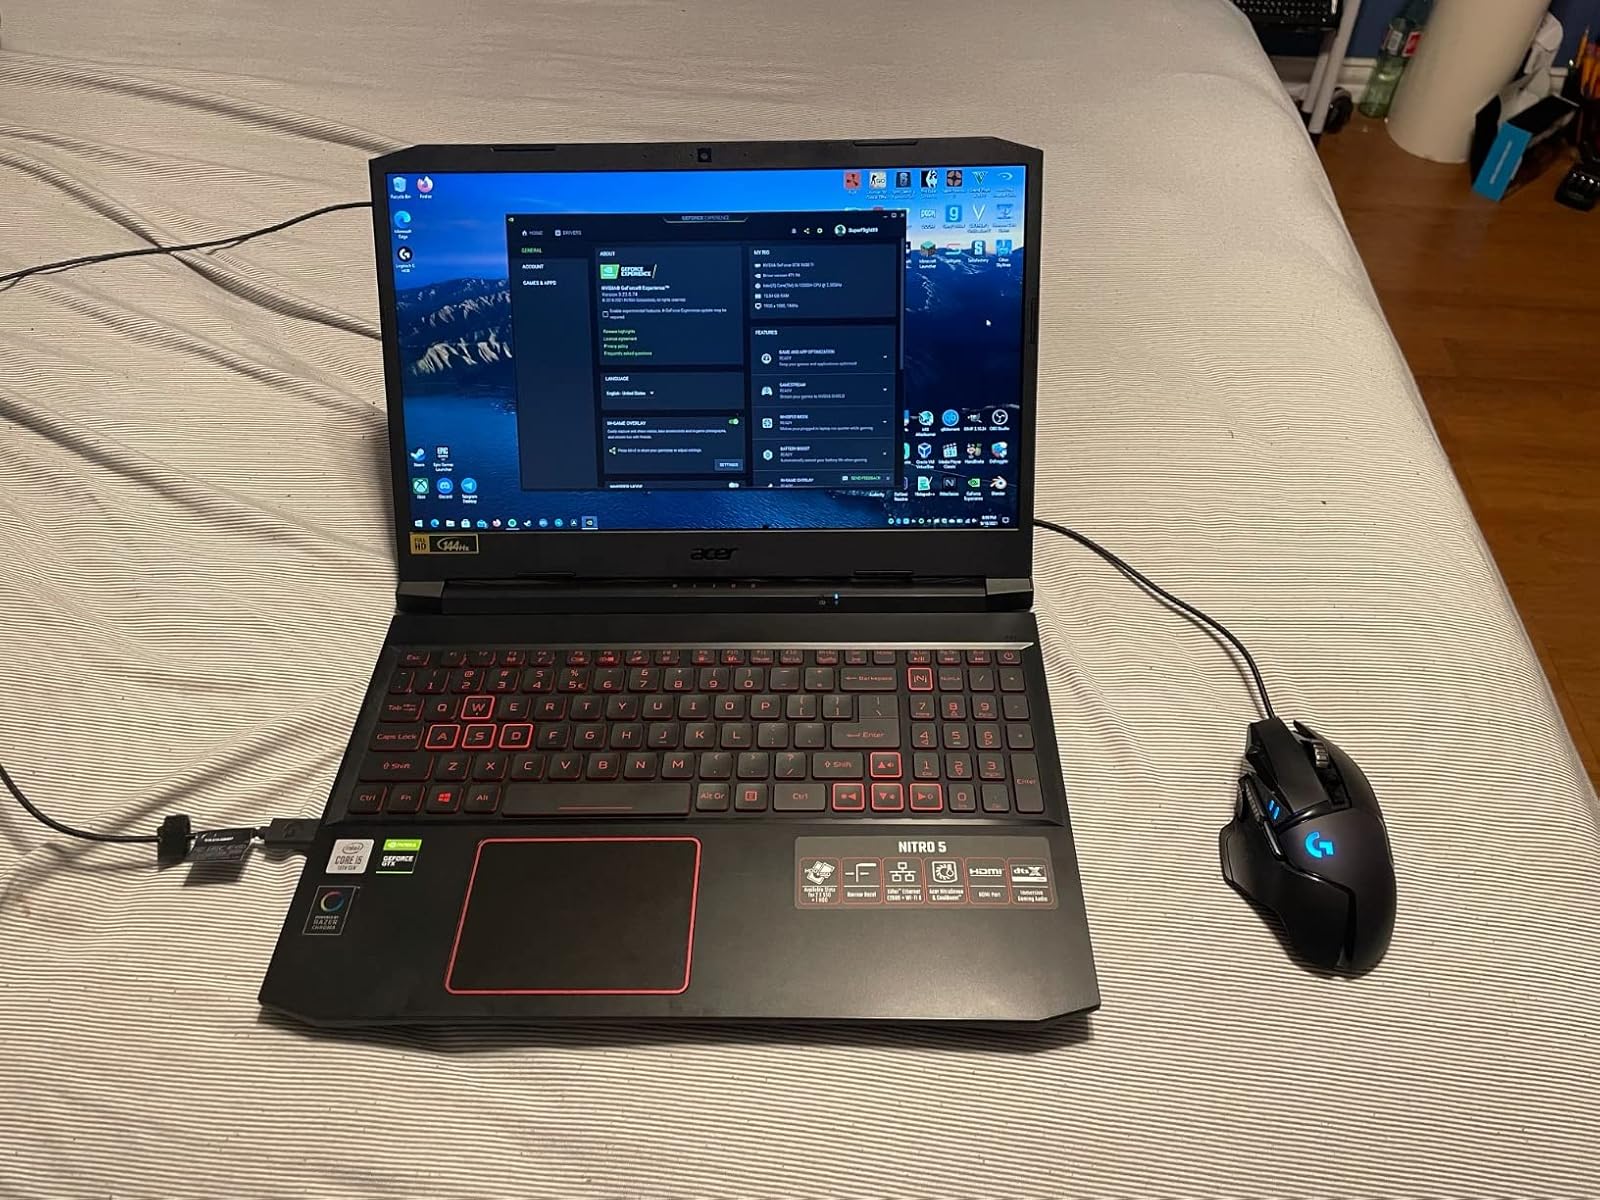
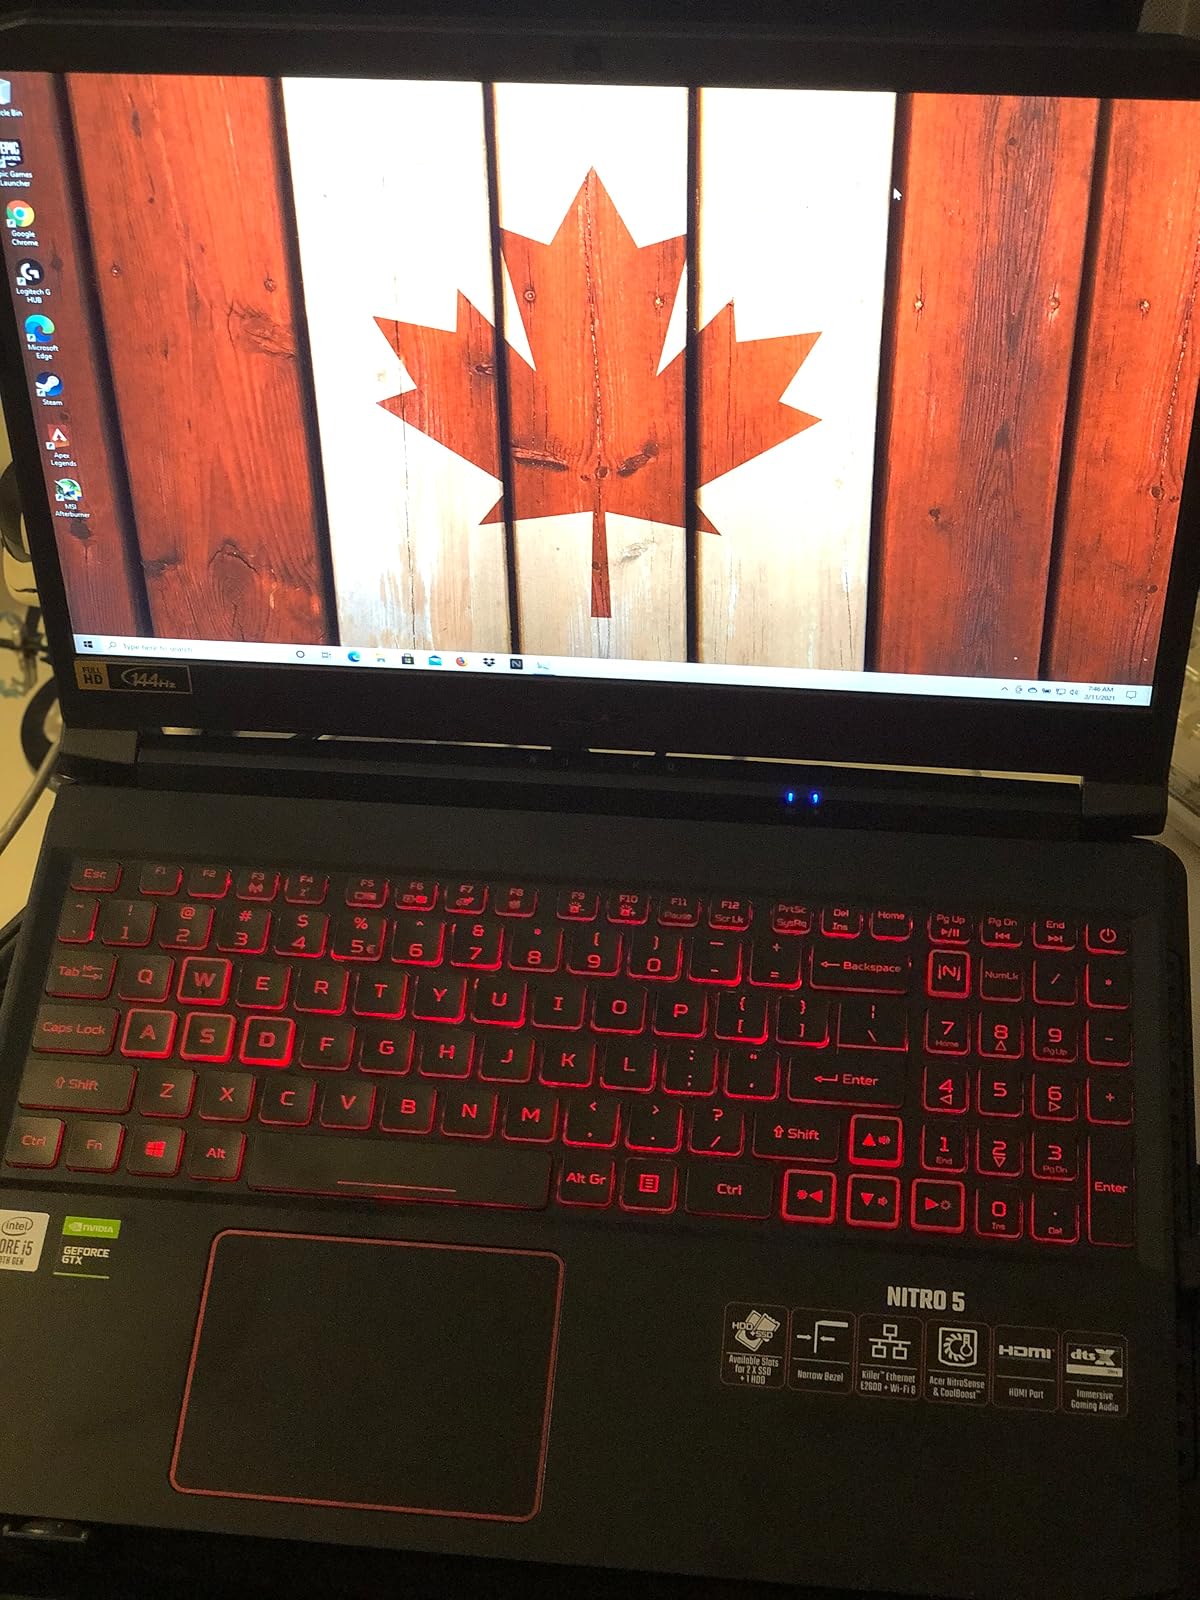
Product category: laptop
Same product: yes